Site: brandenburg
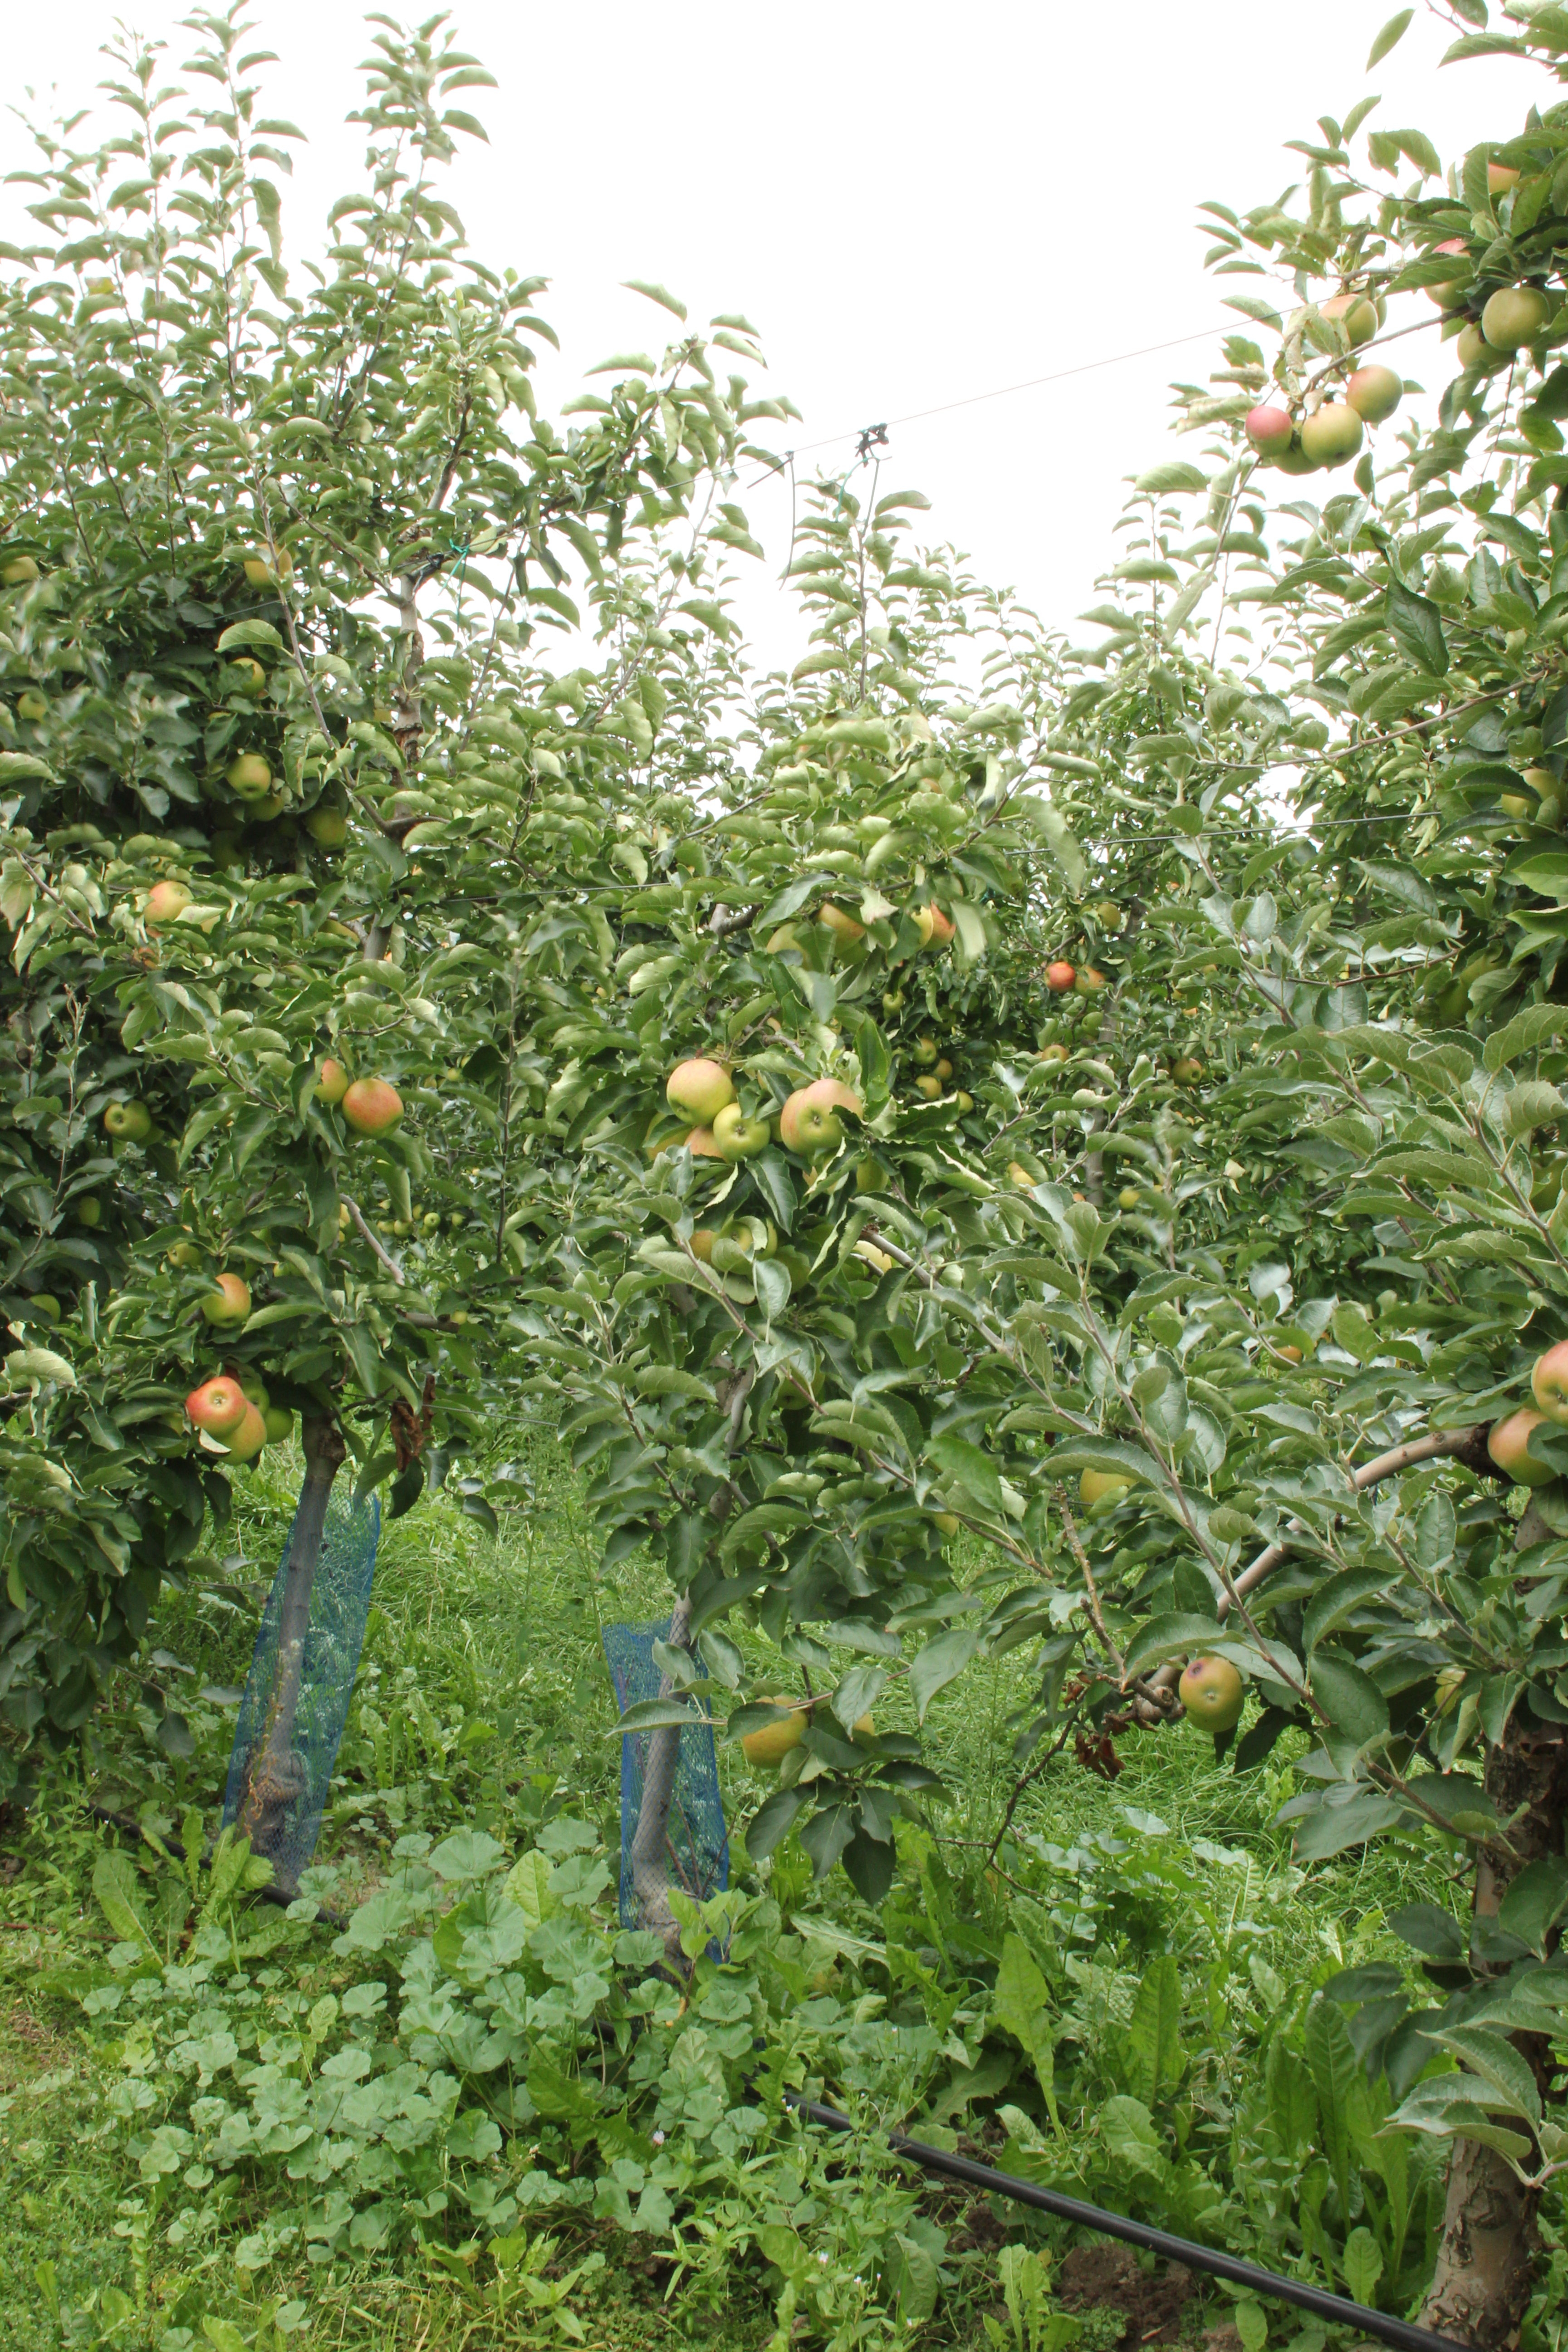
Growth stage (BBCH 87): Maturity of fruit and seed